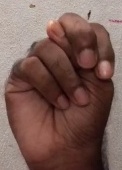
ASL sign: N